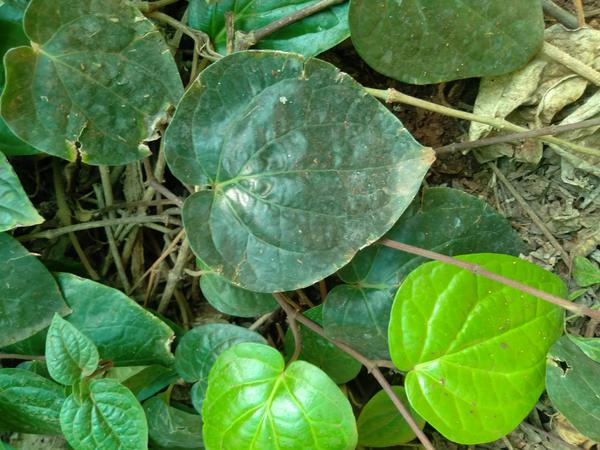
Plant: Betel